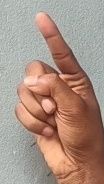
ASL sign: Z